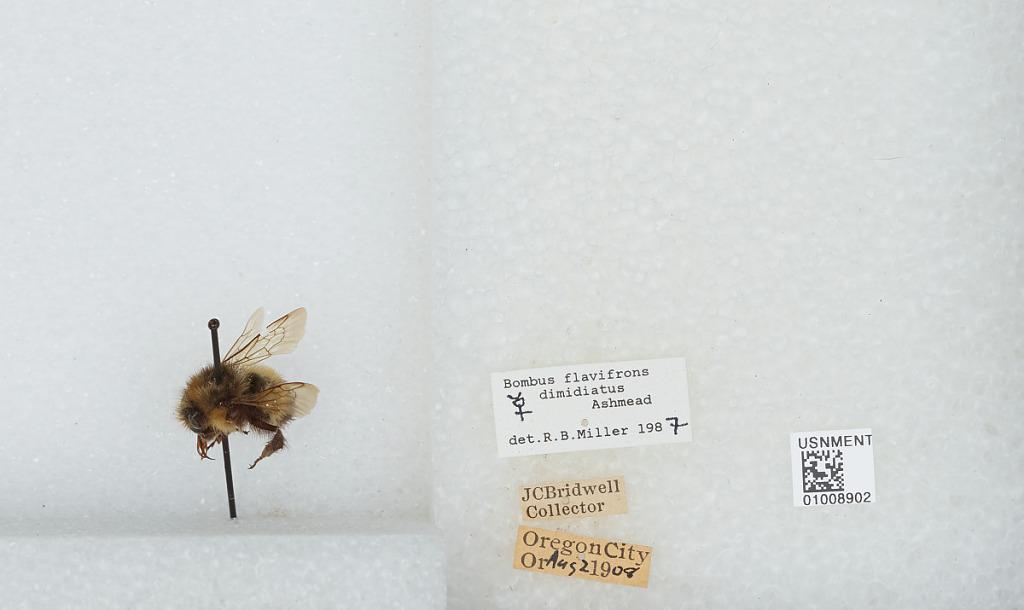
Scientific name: Bombus (Pyrobombus) flavifrons Cresson
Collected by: J. Bridwell
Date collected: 1908-8-2
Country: United States
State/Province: Oregon
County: Clackamas
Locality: Oregon City
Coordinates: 45.3572, -122.607
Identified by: Miller, R. B.